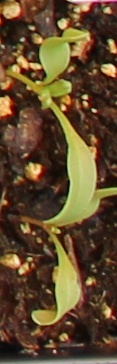
Label: Sugar beet